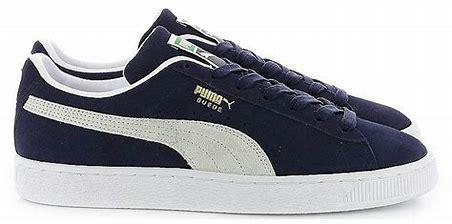
Brand: Puma
Model: Suede Classic